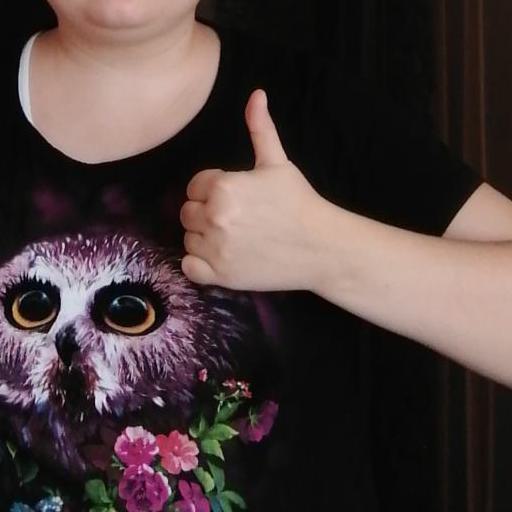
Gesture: like